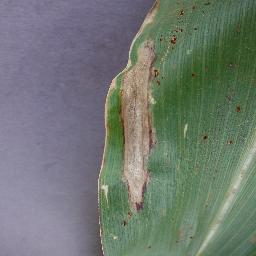
Label: Corn_(Maize)___Northern_Leaf_Blight